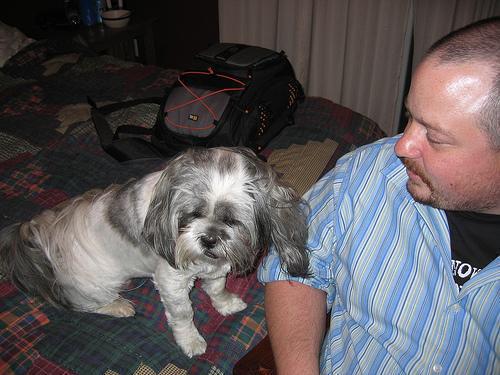
Lhasa